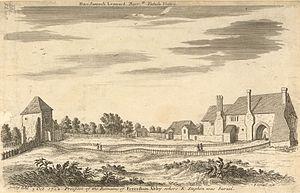
L'abbaye de Faversham est un monastère clunisien sise au nord-ouest de la ville de Faversham dans le comté du Kent en Angleterre.